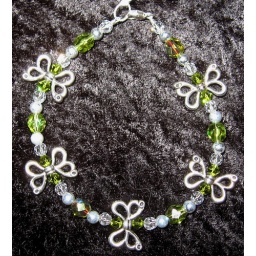
butterflies in green